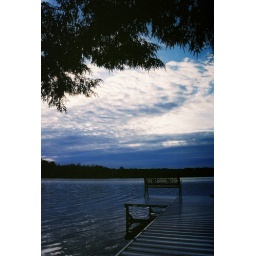
clouds over lake